The Wages of Sin (1938 film)

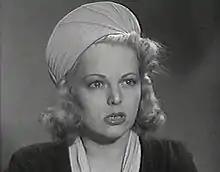
Constance Worth as Marjorie Benton in the final courtroom scene of "The Wages of Sin"

The Wages of Sin is a 1938 American drama film directed by Herman Webber and starring Constance Worth, Willy Castello, Clara Kimball Young, and Blanche Mehaffey. It was produced by Willis Kent. Cheaply made, with poor production values, it is an exploitation film made outside the Hollywood production code, dealing with topics of white slavery, prostitution and murder.